Off the verandah

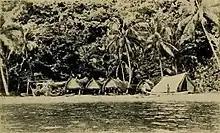
A photo (Plate I) from Malinowski's "Argonauts of the Western Pacific" (1922), showing the native village as well as Malinowski's tent.

The phrase refers to the argument promoted by anthropologist Bronisław Malinowski who stressed the need for fieldwork enabling the researcher to experience the everyday life of his subjects alongside them. Malinowski emphasised the importance of detailed participant observation and argued that anthropologists must have daily contact with their informants if they are to adequately record the "imponderabilia of everyday life" that are so important to understanding a different culture. In this context it is also interpreted as criticism of armchair theorizing.